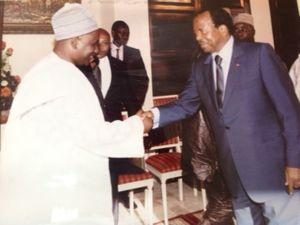
Son Excellence le Président du Cameroun Paul Biya avec Oumarou Fadil
Oumarou Fadil, né le 4 avril 1966 à Garoua, est un homme d'affaires et homme politique camerounais. Il est le fils du capitaine d'industrie camerounais Elhadj Fadil Abdoulaye, fondateur du groupe Fadil, un groupe agro-industriel d'Afrique centrale.